1994 Sugar Bowl

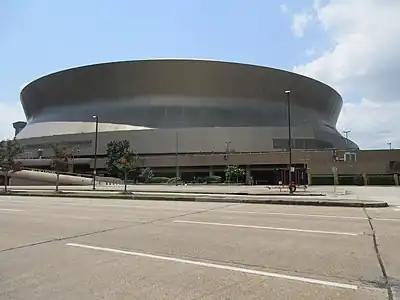
The Louisiana Superdome in New Orleans, Louisiana, hosted the Sugar Bowl.

The 1994 Sugar Bowl took place on January 1, 1994, in the Louisiana Superdome in New Orleans, Louisiana between the Florida Gators, the champions of the Southeastern Conference (SEC), and West Virginia Mountaineers, winners of the Big East Conference. The Mountaineers came into the game undefeated, with a shot at a share of the national title, while Florida came in 10–2 and ranked #8.